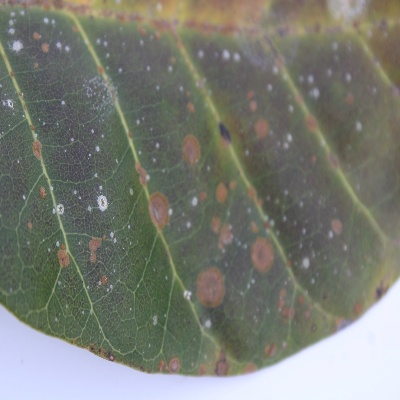
Crop: Cashew
Condition: red rust